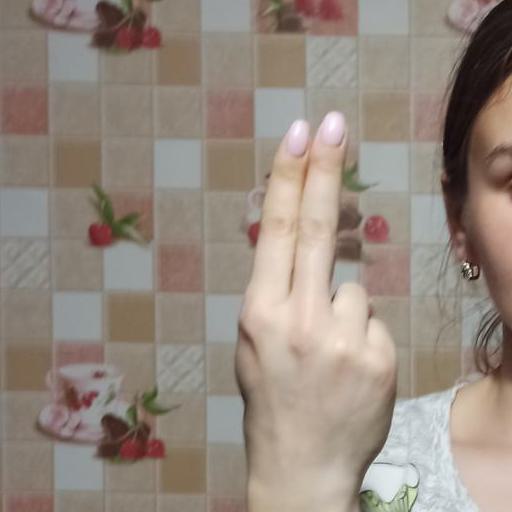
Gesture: two_up_inverted